C.A.F.B.

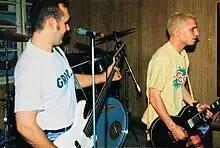
C.A.F.B. in 1998

C.A.F.B. recorded the album "Zanza" at Reaktor studios Budapest with Gabor Nemeth (Bikini) producer. Released by Premier Art records in September 1997, the album featured the song "Engedj be". The music video that was filmed for this song was a major success and was featured on many Hungarian TV networks in 1997 and 1998. The video mainly hit the rock music charts of VIVA TV that time. A year later C.A.F.B. recorded its next album "Minden-hato" ("All-mighty") but Premier Art refused to release it. This work later came out by Edge records which is part of "Metal Hammer Hungary".